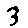
Label: 3